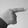
ASL letter: G